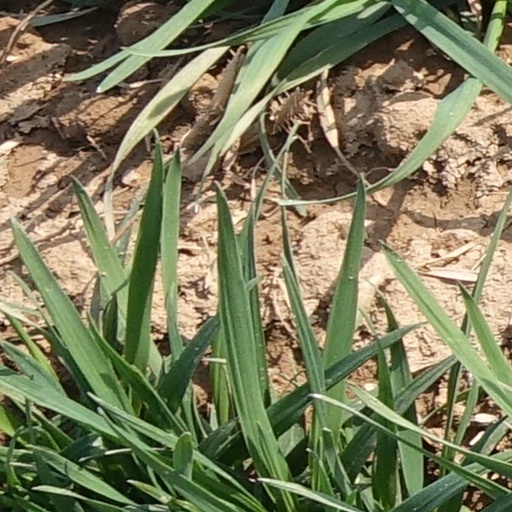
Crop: wheat